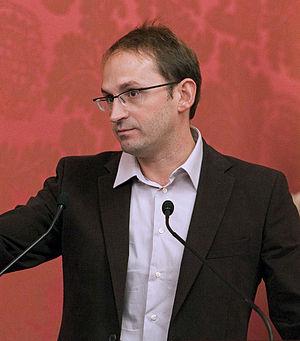
Les élections régionales de 2012 en Catalogne se sont tenues le dimanche 25 novembre 2012, afin d'élire les cent trente-cinq députés de la dixième législature Parlement de Catalogne, pour un mandat de quatre ans.
Joan Herrera i Torres, né à Barcelone le 29 janvier 1971, est un juriste et homme politique espagnol, actif au sein des Verts catalans.